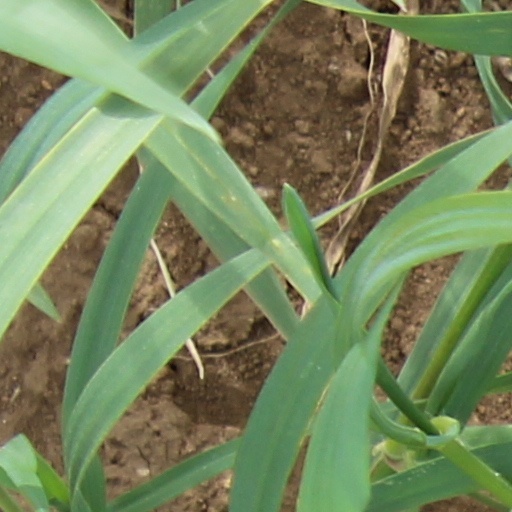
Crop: wheat